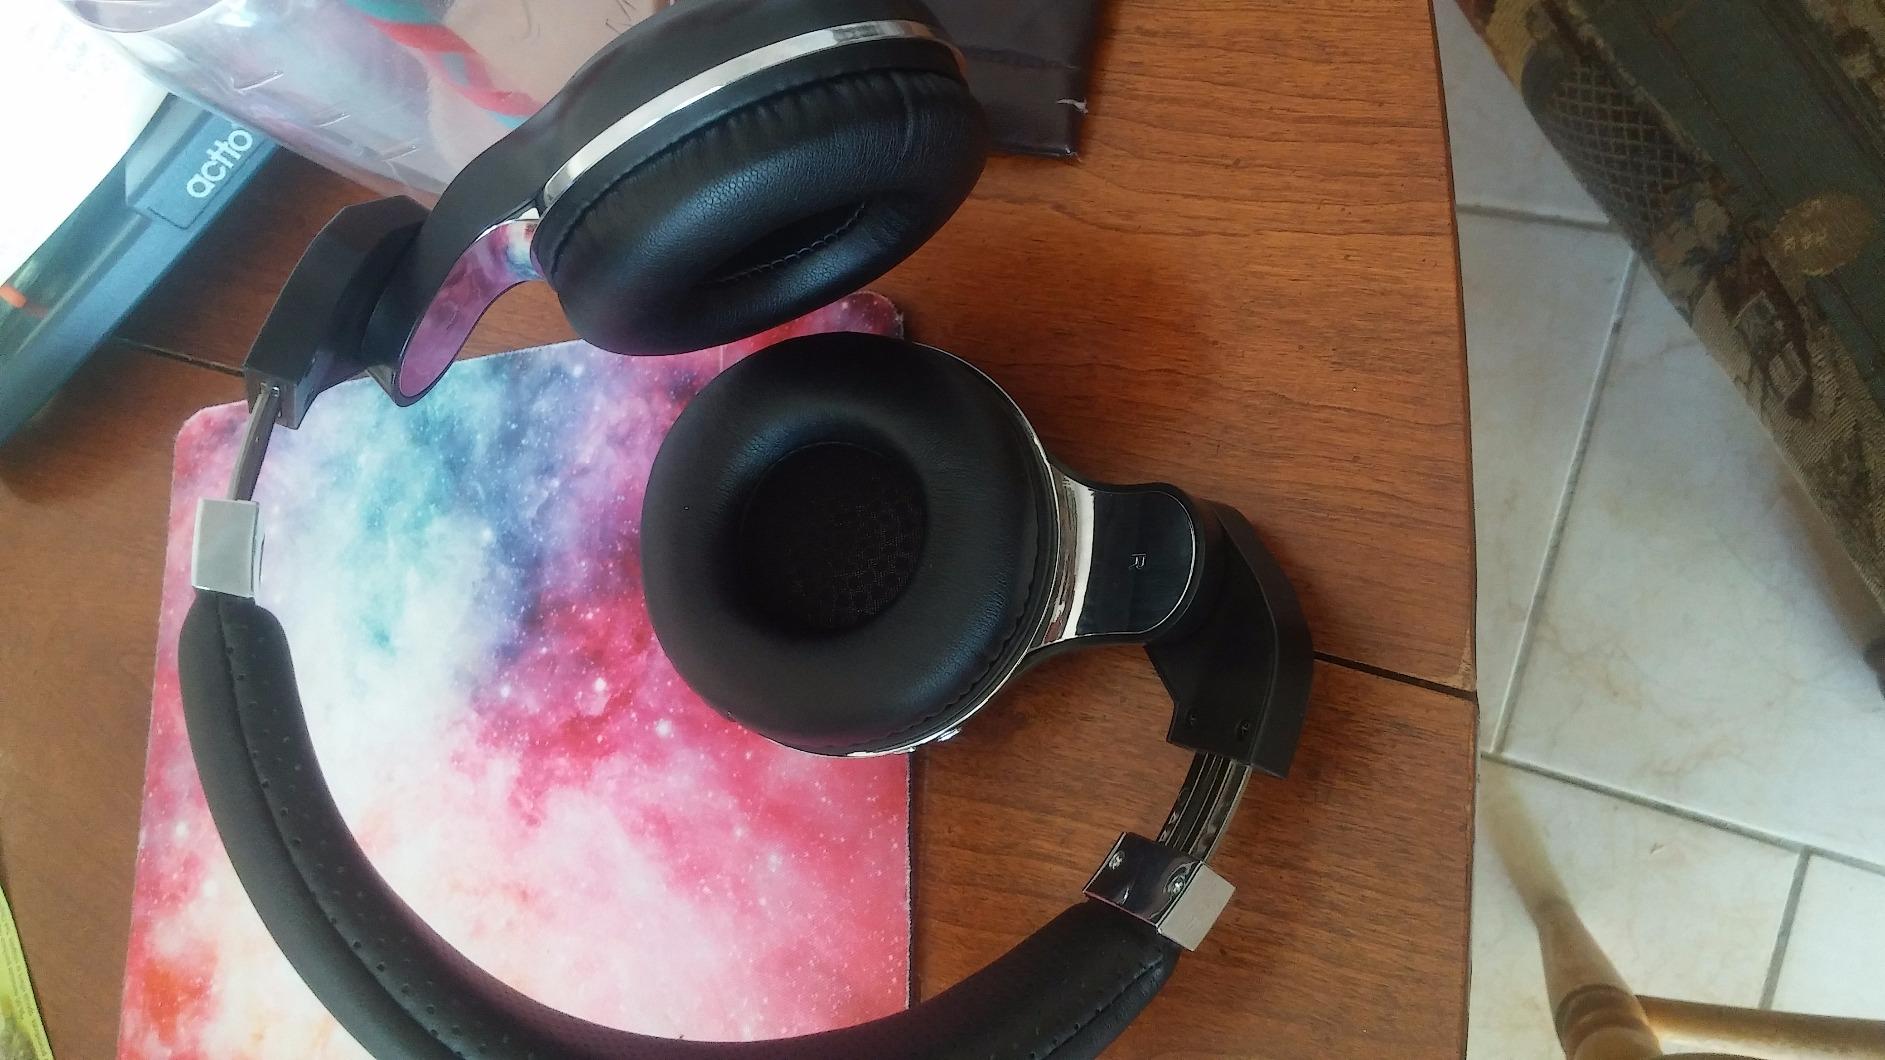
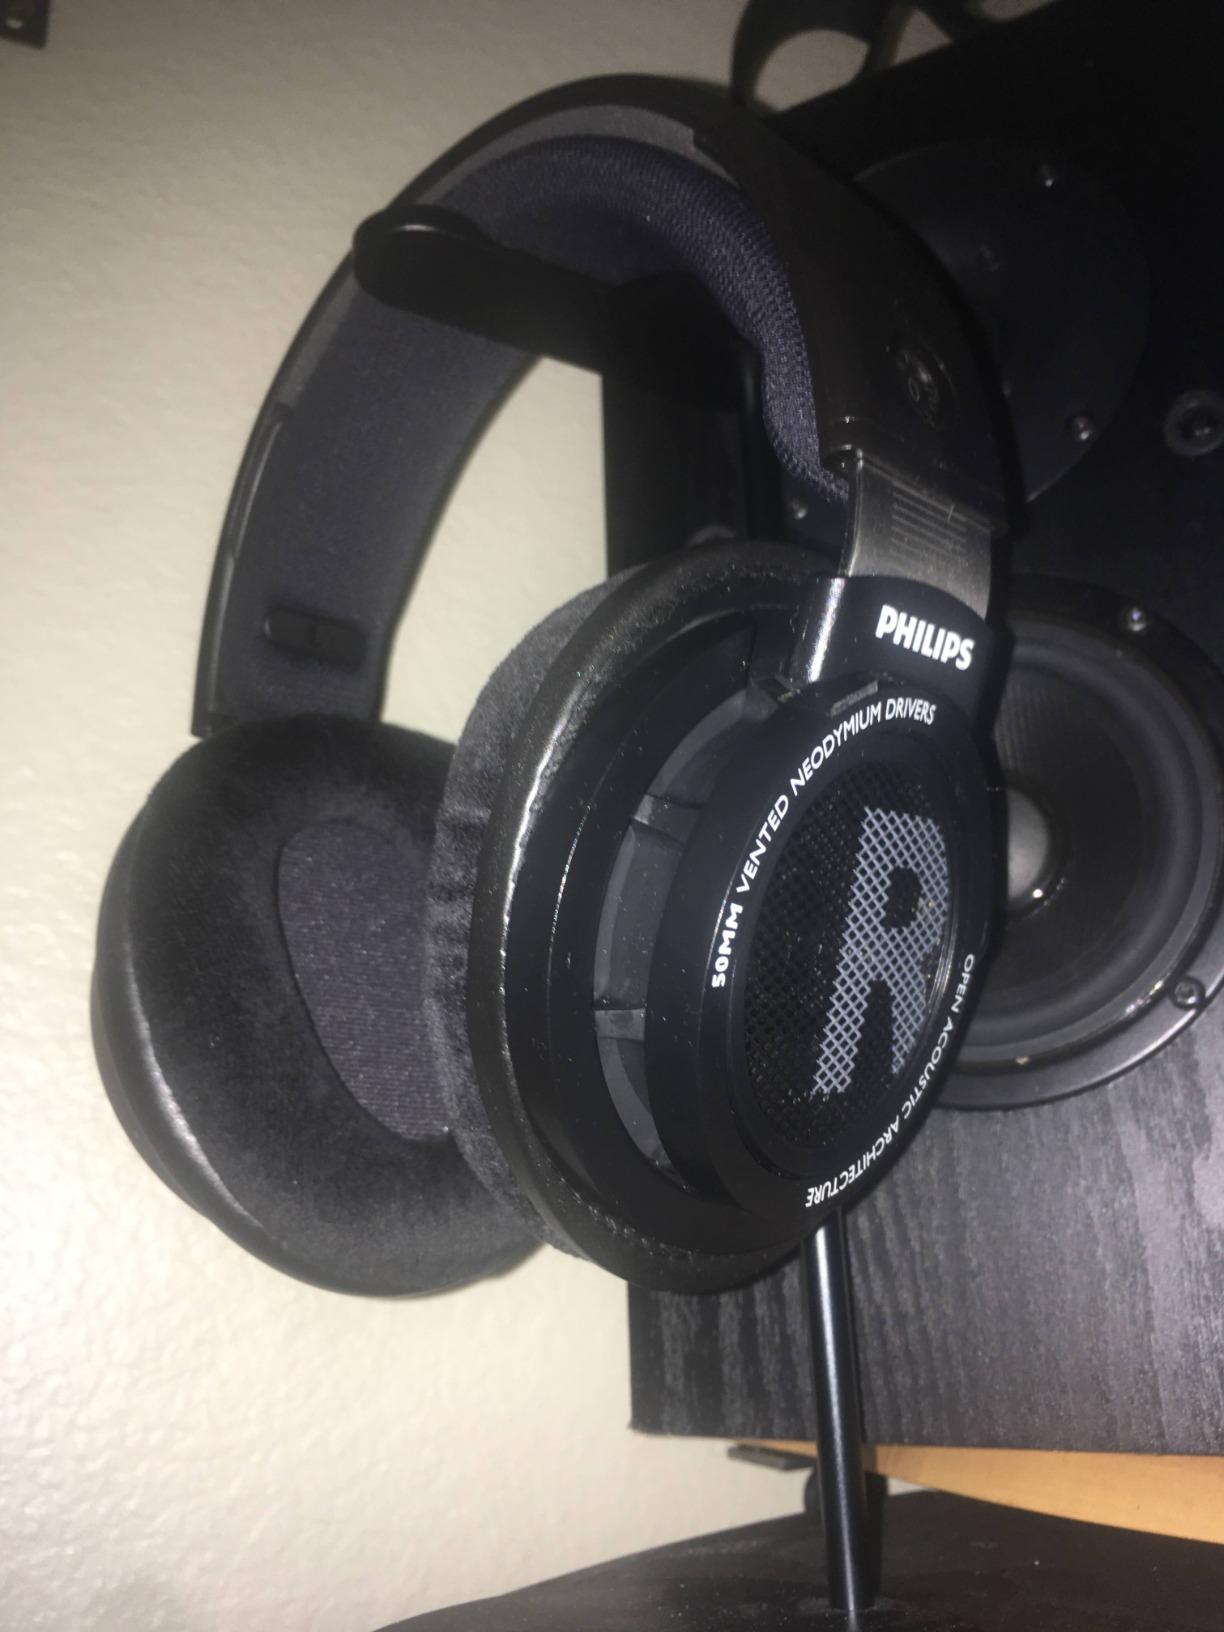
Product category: headphones
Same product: no